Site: brandenburg
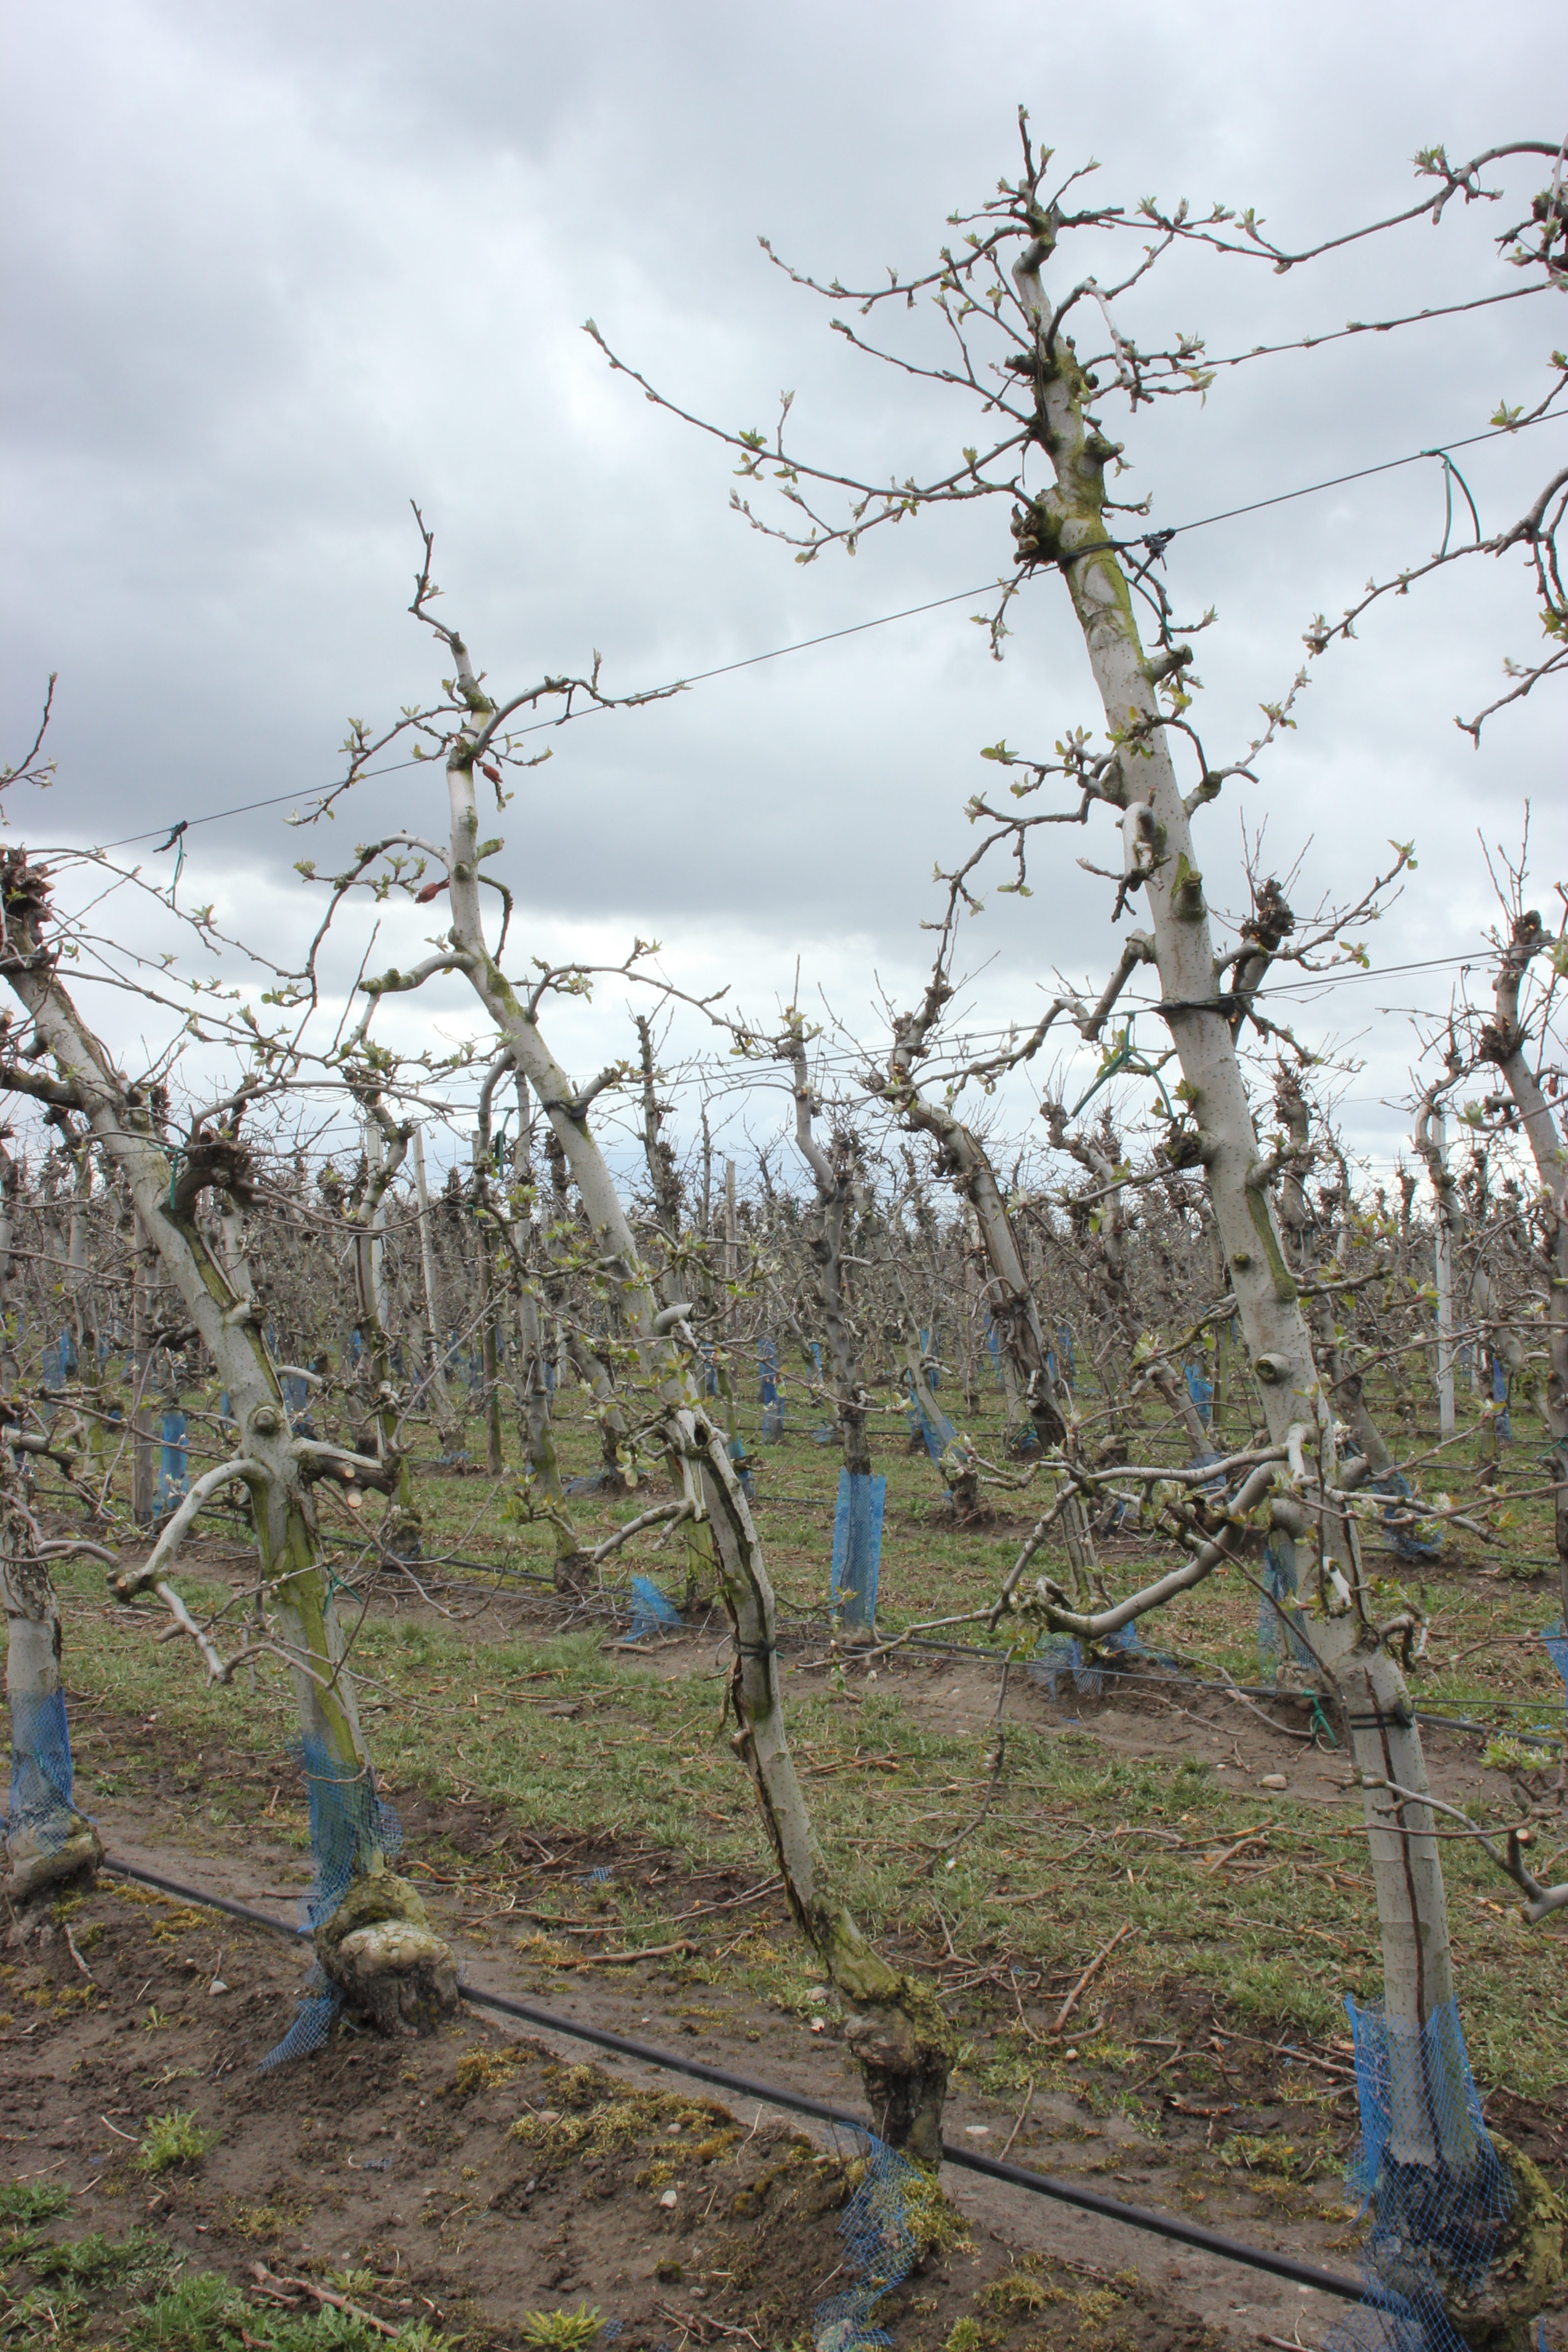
Growth stage (BBCH 55): Inflorescence emergence